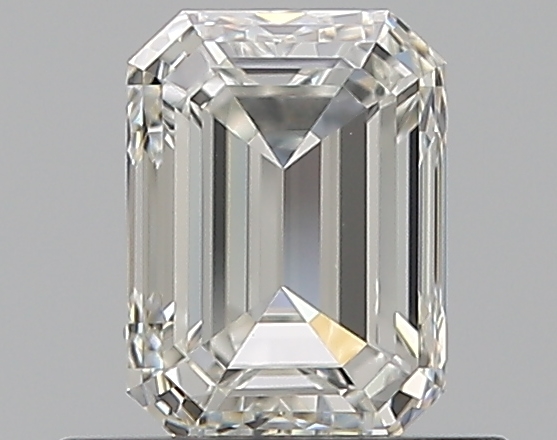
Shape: emerald
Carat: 0.7
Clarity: VVS1
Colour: H
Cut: VG
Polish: EX
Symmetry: EX
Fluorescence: ST
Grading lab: GIA
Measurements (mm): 5.61 x 4.15 x 2.87